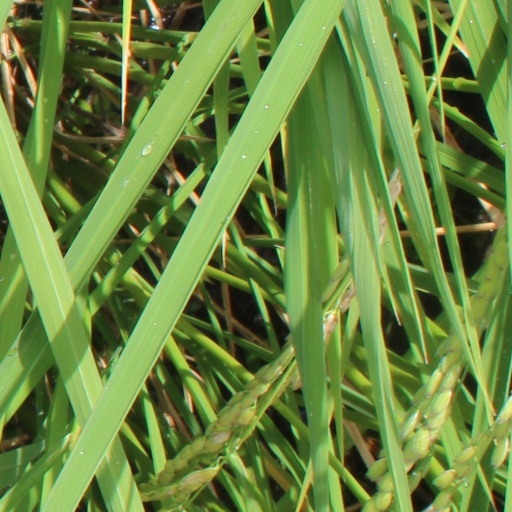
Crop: rice